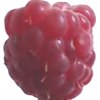
Label: raspberry